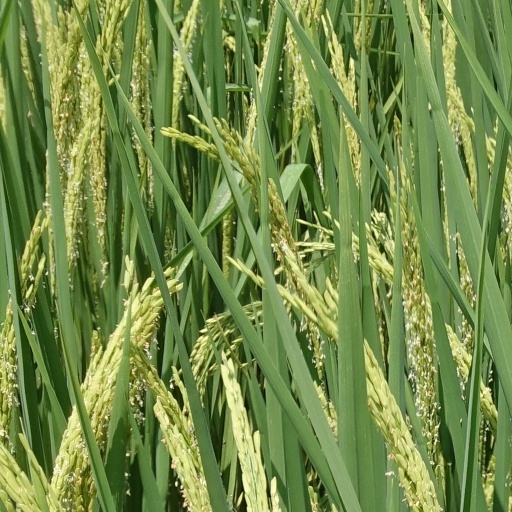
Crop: rice